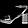
Label: Sandal